Vuk Jeremić

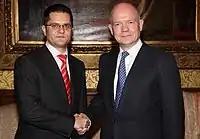
Jeremić with British Foreign Secretary William Hague, November 2011

In July 1997, Jeremić co-founded and became the financial manager of the Organization of Serbian Students Abroad (OSSA), the first international Serbian student association, which at the time had several thousand members. He was an active supporter of "Otpor!" ("Resistance!"), the Serbian civic youth movement that employed non-violent civil disobedience tactics against Milošević's government in the hope of spurning democratic reforms. He became even more determined to see Milošević toppled during and after NATO's bombing of Yugoslavia in the spring and summer of 1999. "This guy ... Milošević," Jeremić recalled thinking, "he has to be removed, because he’s going to get us all buried. If he stays, he’s going to get us all buried."